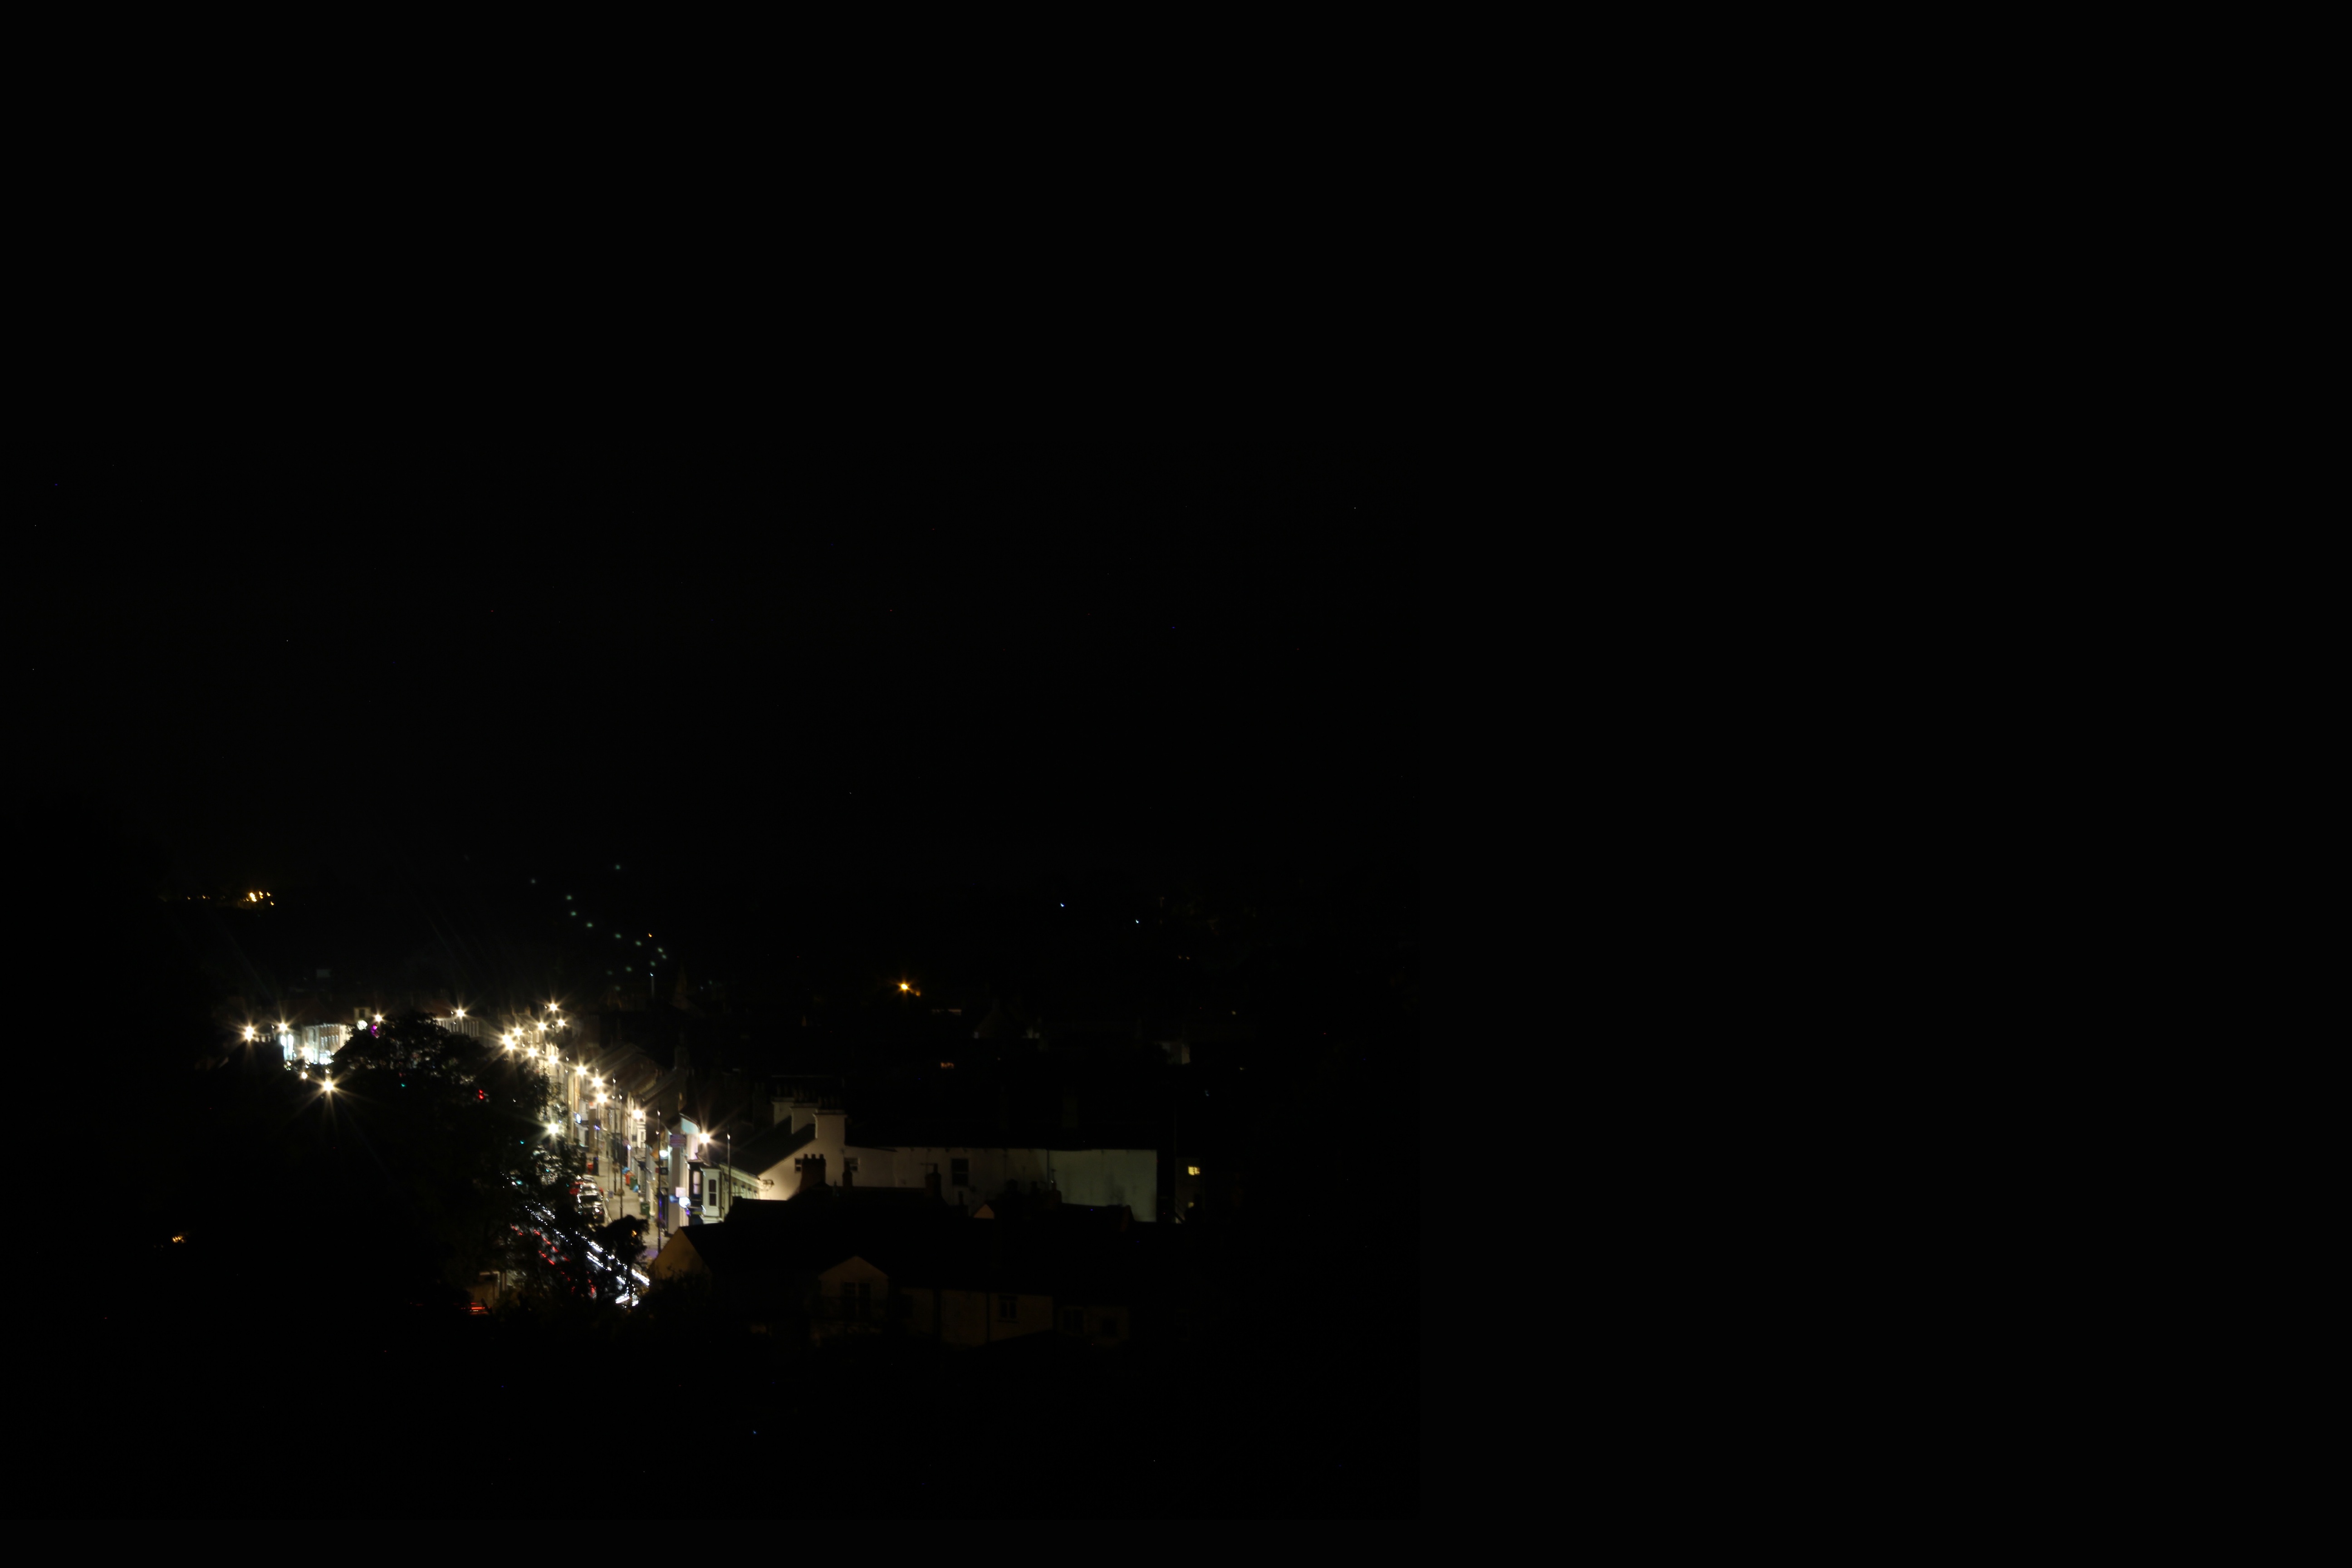
light, night, darkness, lighting, midnight